Fossil

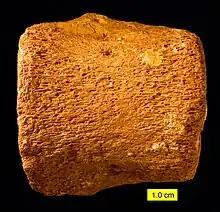
Eroded Jurassic plesiosaur vertebral centrum found in the Lower Cretaceous Faringdon Sponge Gravels in Faringdon, England. An example of a "remanié" fossil.

Microfossil is a descriptive term applied to fossilized plants and animals whose size is just at or below the level at which the fossil can be analyzed by the naked eye. A commonly applied cutoff point between "micro" and "macro" fossils is 1 mm. Microfossils may either be complete (or near-complete) organisms (such as the marine plankters foraminifera and coccolithophores) or component parts (such as small teeth or spores) of larger animals or plants. Microfossils are of critical importance as a reservoir of paleoclimate information, and are also commonly used by biostratigraphers to assist in the correlation of rock units.